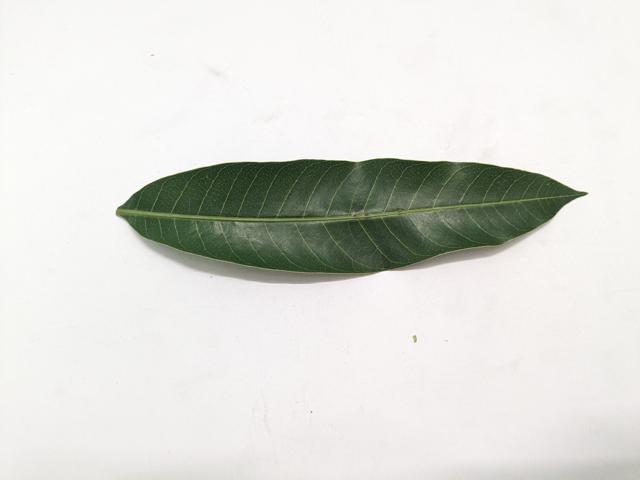
Mango leaf variety: Chaunsa